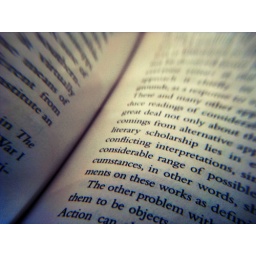
Taken through a magnifying glass to produce the blurred edges and distortion and cross processed in photoshop